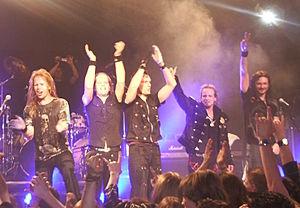
Edguy est un groupe de heavy metal et power metal allemand, originaire de Fulda, dans la Hesse. Ils sont influencés notamment par Iron Maiden, et leur musique se rapproche de groupes comme Helloween, Gamma Ray ou encore Running Wild.